Jeremiah Brown House and Mill Site

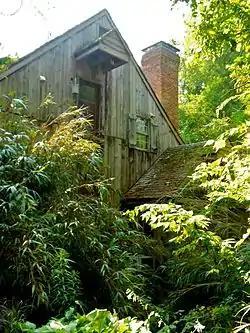
Jeremiah Brown Hill, July 2013

Jeremiah Brown House and Mill Site is a Colonial-era mill complex and national historic district at Rising Sun, Cecil County, Maryland, United States. It consists of two distinct halves: a two-story, three-bay, gable-roofed stone structure built in 1757 by Jeremiah Brown, Sr., a Quaker from Pennsylvania; and a two-story, two-bay gable-roofed frame house built in 1904 by John Clayton on the site of the original 1702 log wing. Also on the property is a small 19th century bank barn; a reconstruction of the original mill built on top of the stone foundations of the 1734 Brown Water Corn and Gristmill; and the foundations of an 18th-century saw mill.